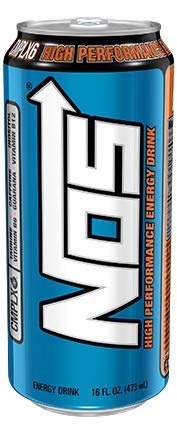
Item Name: NOS Energy Drink 24 Count Cases (Original)
Bullet Point 1: 24 Cans of NOS Energy Drinks
Bullet Point 2: Original - High Performance Energy Drink
Bullet Point 3: CMPLX6 for enhanced mental focus + high performance energy
Bullet Point 4: CMPLX6. Caffeine. Taurine. Guarana. B6. B12. L-Theanine. Recycle NOS cans. Caffeine content: 260 mg/16 fl oz.
Bullet Point 5: Not recommended for individuals under 18 years of age, pregnant or nursing women, or for those sensitive to caffeine
Product Description: NOS high performance energy drink is not the same stuff you put in your street rod, but it will give you a very powerful boost! When you need to leave the competition in the dust, don't mess around with the others, drink NOS
Value: 384.0
Unit: Fl Oz

Price: 37.19